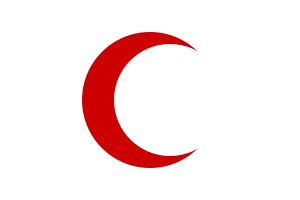
Røde Halvmåne
Røde Halvmåne
Røde Halvmåne er Røde Kors's søsterorganisation og bliver brugt i bl.a. muslimske lande for ikke at virke som en kristen religiøs hjælpeorganisation.